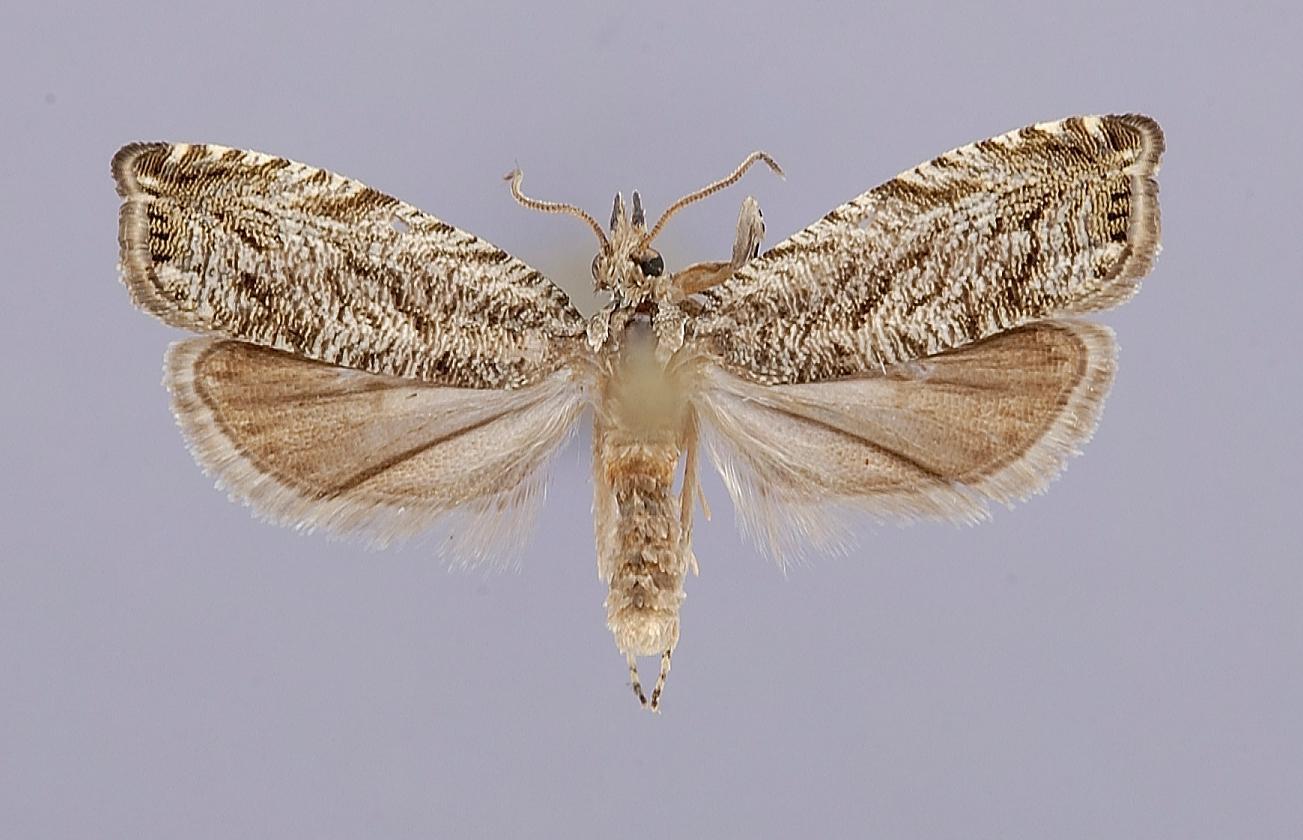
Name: Dichrorampha broui
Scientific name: Dichrorampha broui Knudson, 1986
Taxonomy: Animalia, Arthropoda, Insecta, Lepidoptera, Tortricidae, Olethreutinae
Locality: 4.2 miles northeast Abita Springs, St. Tammany, Louisiana, United States
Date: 12 Apr 1985